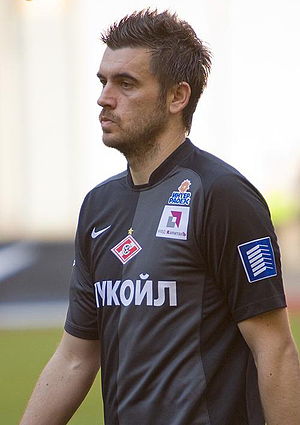
Stipe Pletikosa
Stipe Pletikosa er en kroatisk tidligere fodboldspiller, der spillede som målmand. Han var blandt andet tilknyttet Hajduk Split i hjemlandet, Shakhtar Donetsk i Ukraine samt russiske Spartak Moskva og FC Rostov.